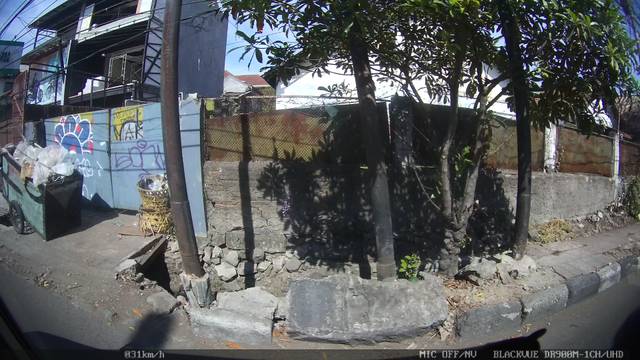
Region: Indonesia
Coordinates: -6.912, 107.643